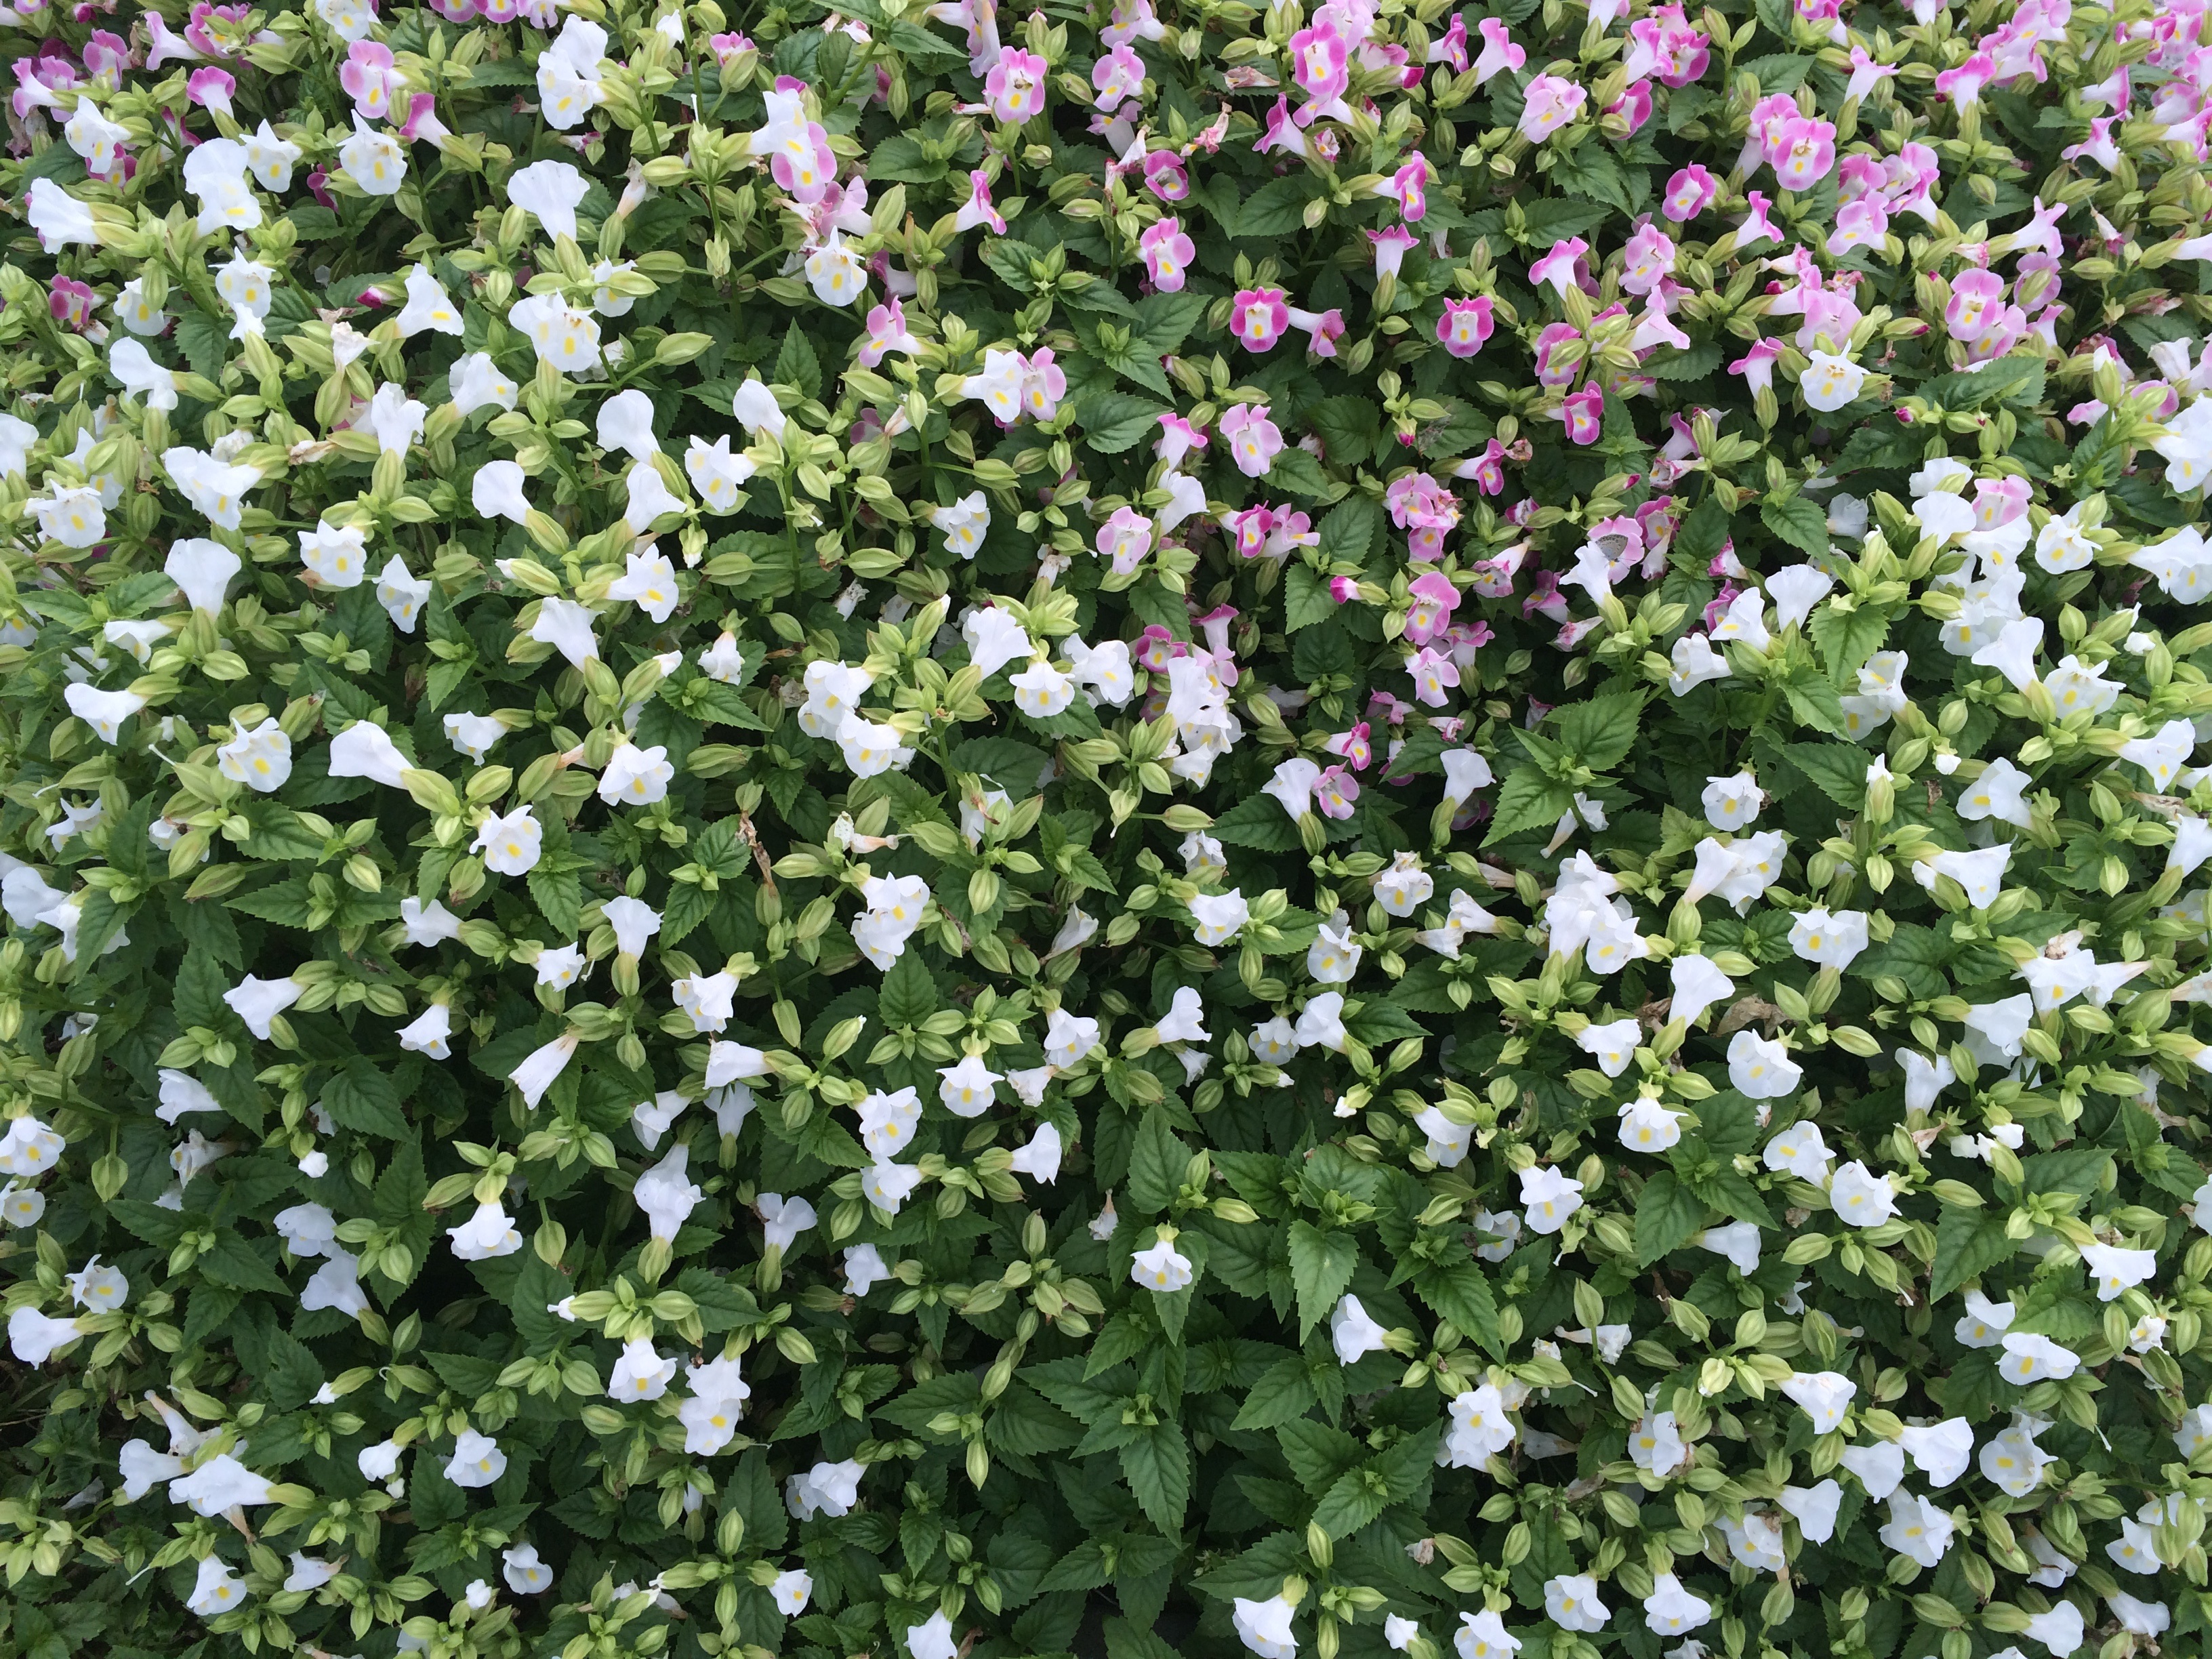
plant, white, flower, green, pink, japan, flowers, flower bed, shrub, groundcover, otsu park, yokosuka, jasmine, floret, flowering plant, annual plant, land plant, breckland thyme